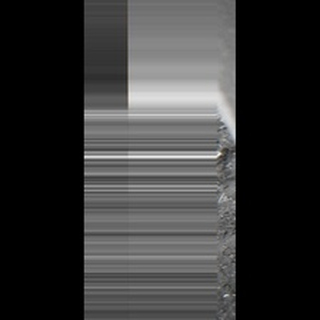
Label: sugarcane_yellow_leaf_disease